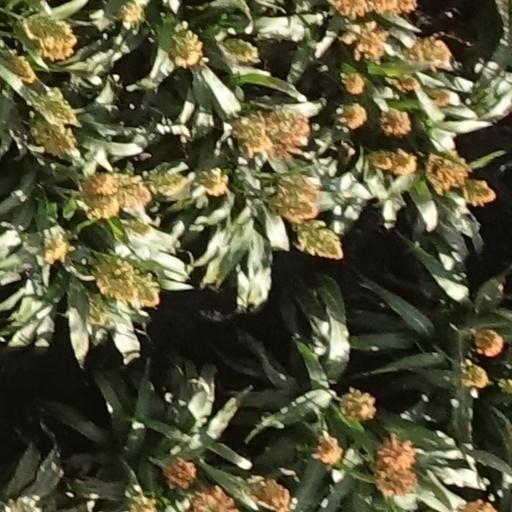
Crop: sorghum